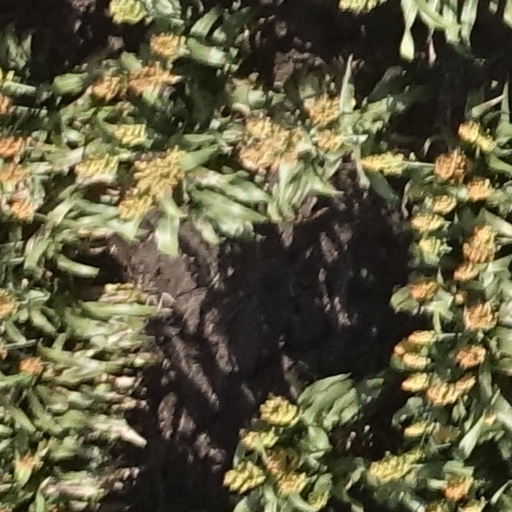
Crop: sorghum